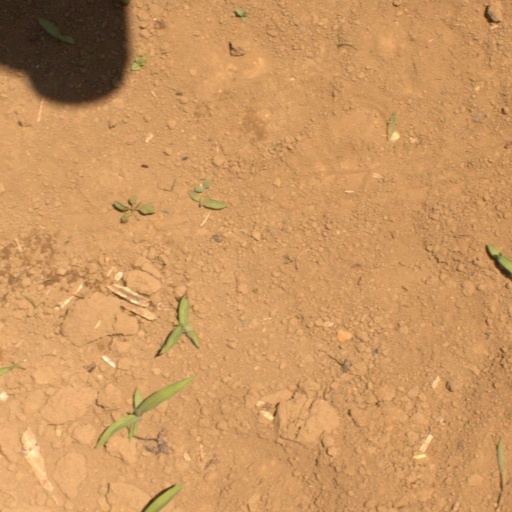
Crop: Jerusalem artichoke